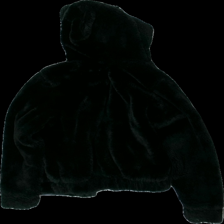
View: back
Type: Hoodie
Category: Children
Brand: H&M
Colors: Black
Material: 100% polyester
Cut: Regular
Size: 146
Season: All
Stains: Minor
Smell: Minor
Price range: 50-100
Recommended usage: Export